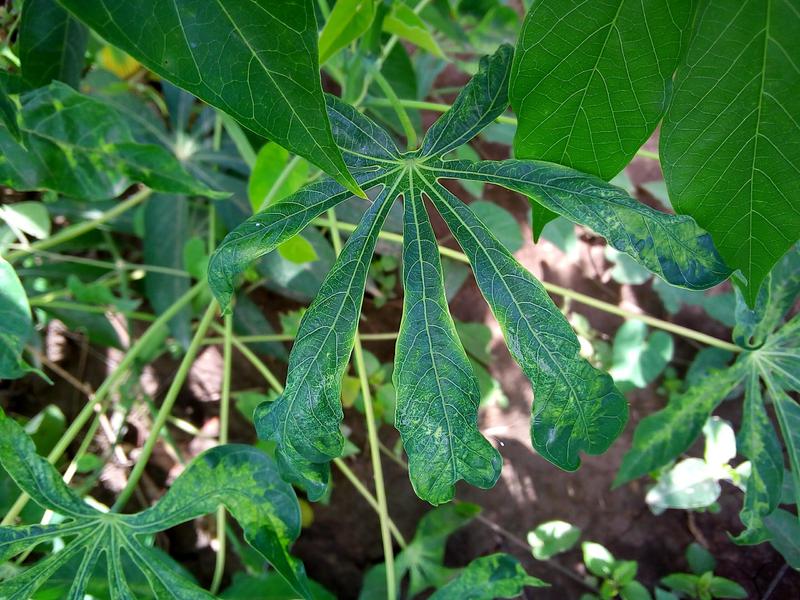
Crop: cassava
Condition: mosaic_disease